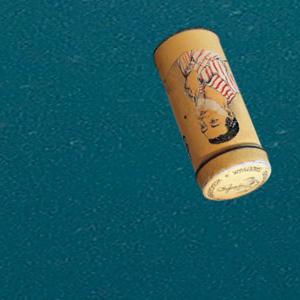
Label: cans